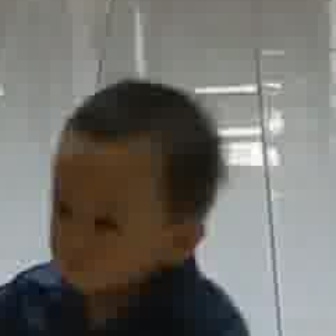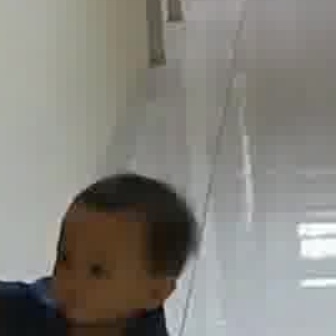
  Please identify the target specified by the bounding box [48,177,158,287] in the first image and locate it in the second image. Return the coordinates in [x_min,y_min,x_max,y_max] format.
Answer: [52,232,138,319]